André Velter

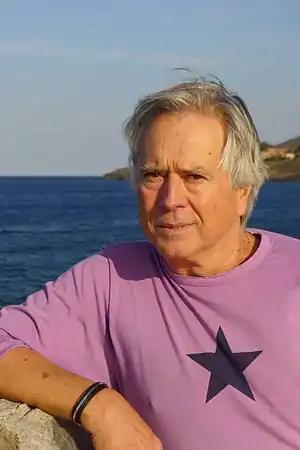
AV Collioure septembre 2011 Copyright Sophie Nauleau

André Velter (born 1945), French poet, was born in Signy-l'Abbaye in the Ardennes région and was educated in Charleville and Paris. Having begun his first journeys in 1955 through Europe and the Middle East, he has traveled through Afghanistan, Tibet, China and India. As a result, his poetry displays a varied and colorful relation to the places, sounds and rhythms of the cultures he has visited.